Return to Zero (film)

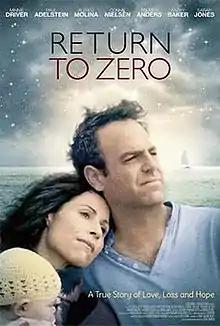
DVD cover

Return to Zero is a drama film written and directed by Sean Hanish and stars Minnie Driver, Paul Adelstein, Alfred Molina, Connie Nielsen, Andrea Anders, Kathy Baker, and Sarah Jones with Peter Jason. It was first shown at the Cinequest Film Festival on March 8, 2014, then had an international premiere on the Lifetime Network on May 17, 2014. It was the first Lifetime original to receive a simultaneous international release.